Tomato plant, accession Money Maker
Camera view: bottom (45 deg); turntable rotation: 30 degrees
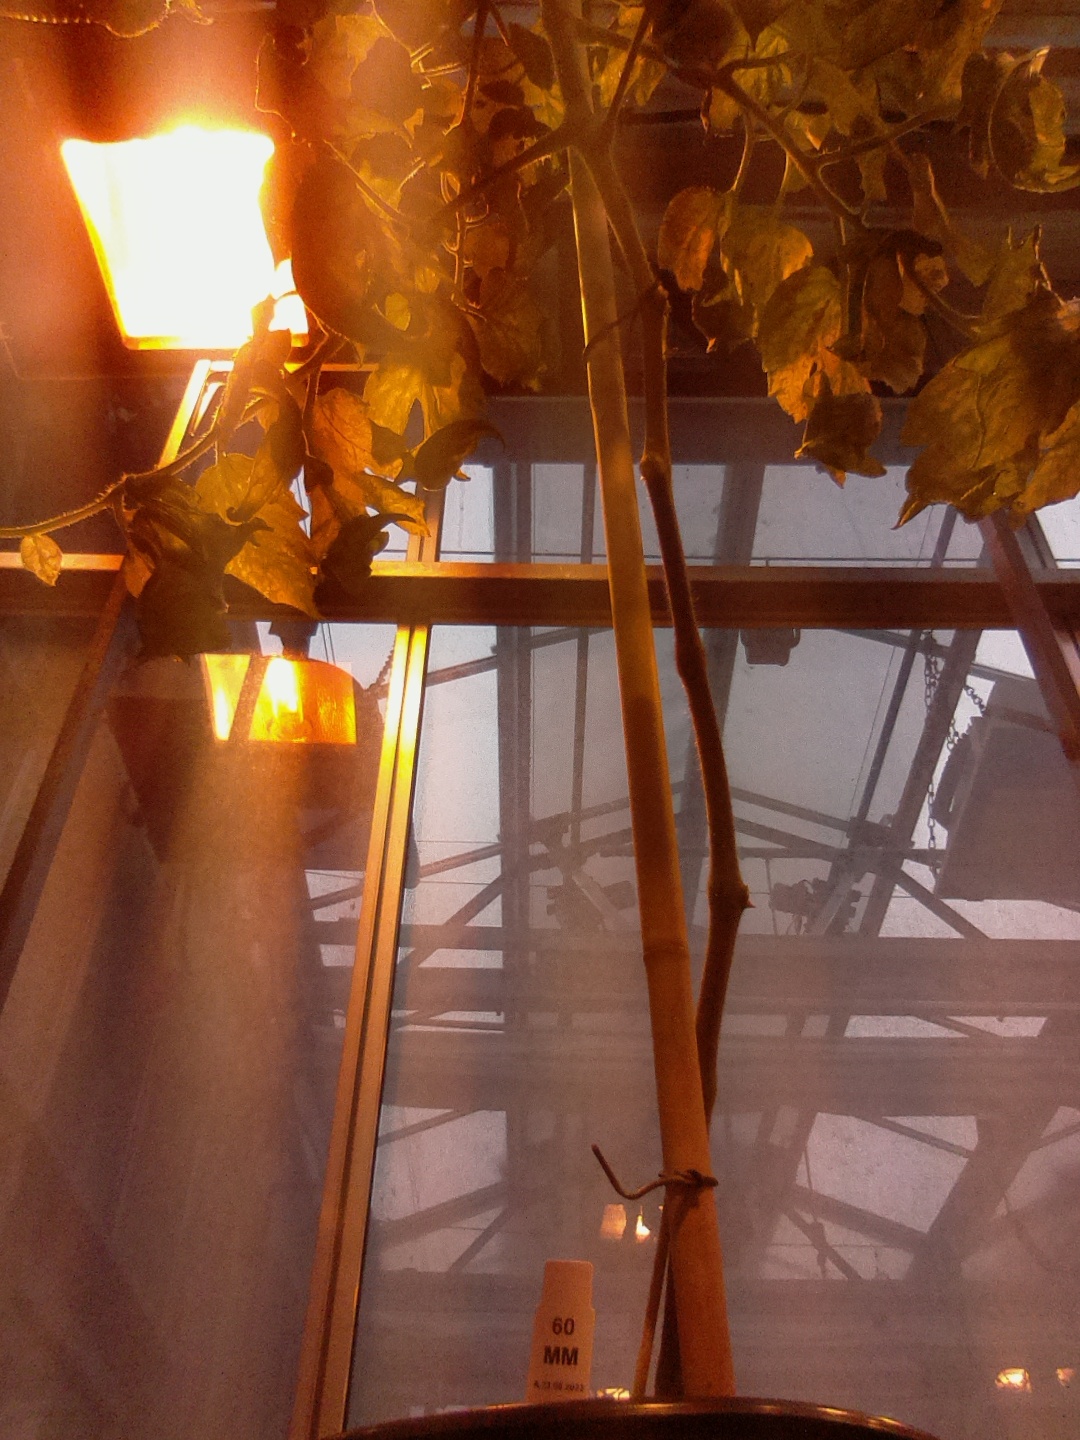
BBCH growth stage 73: 30%-40% of final fruit size